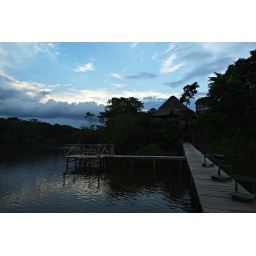
Evening sky over the lake